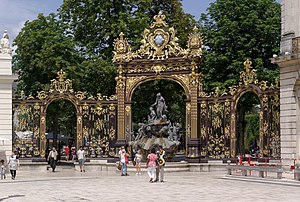
Nancy
Nancy
Nancy er en by i det nordøstlige Frankrig. Den er hovedstad i departementet Meurthe-et-Moselle i regionen Grand Est. Byen har 108.172 indbyggere.